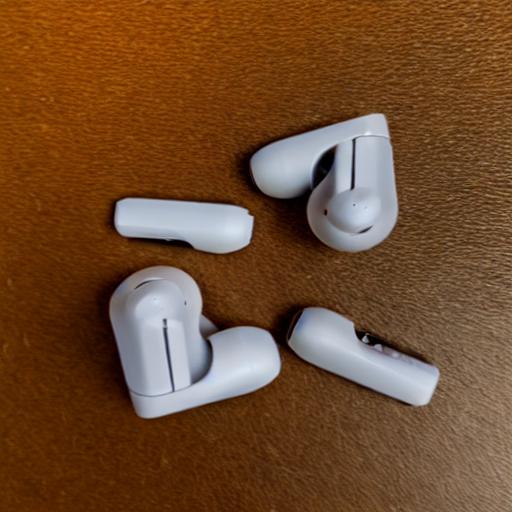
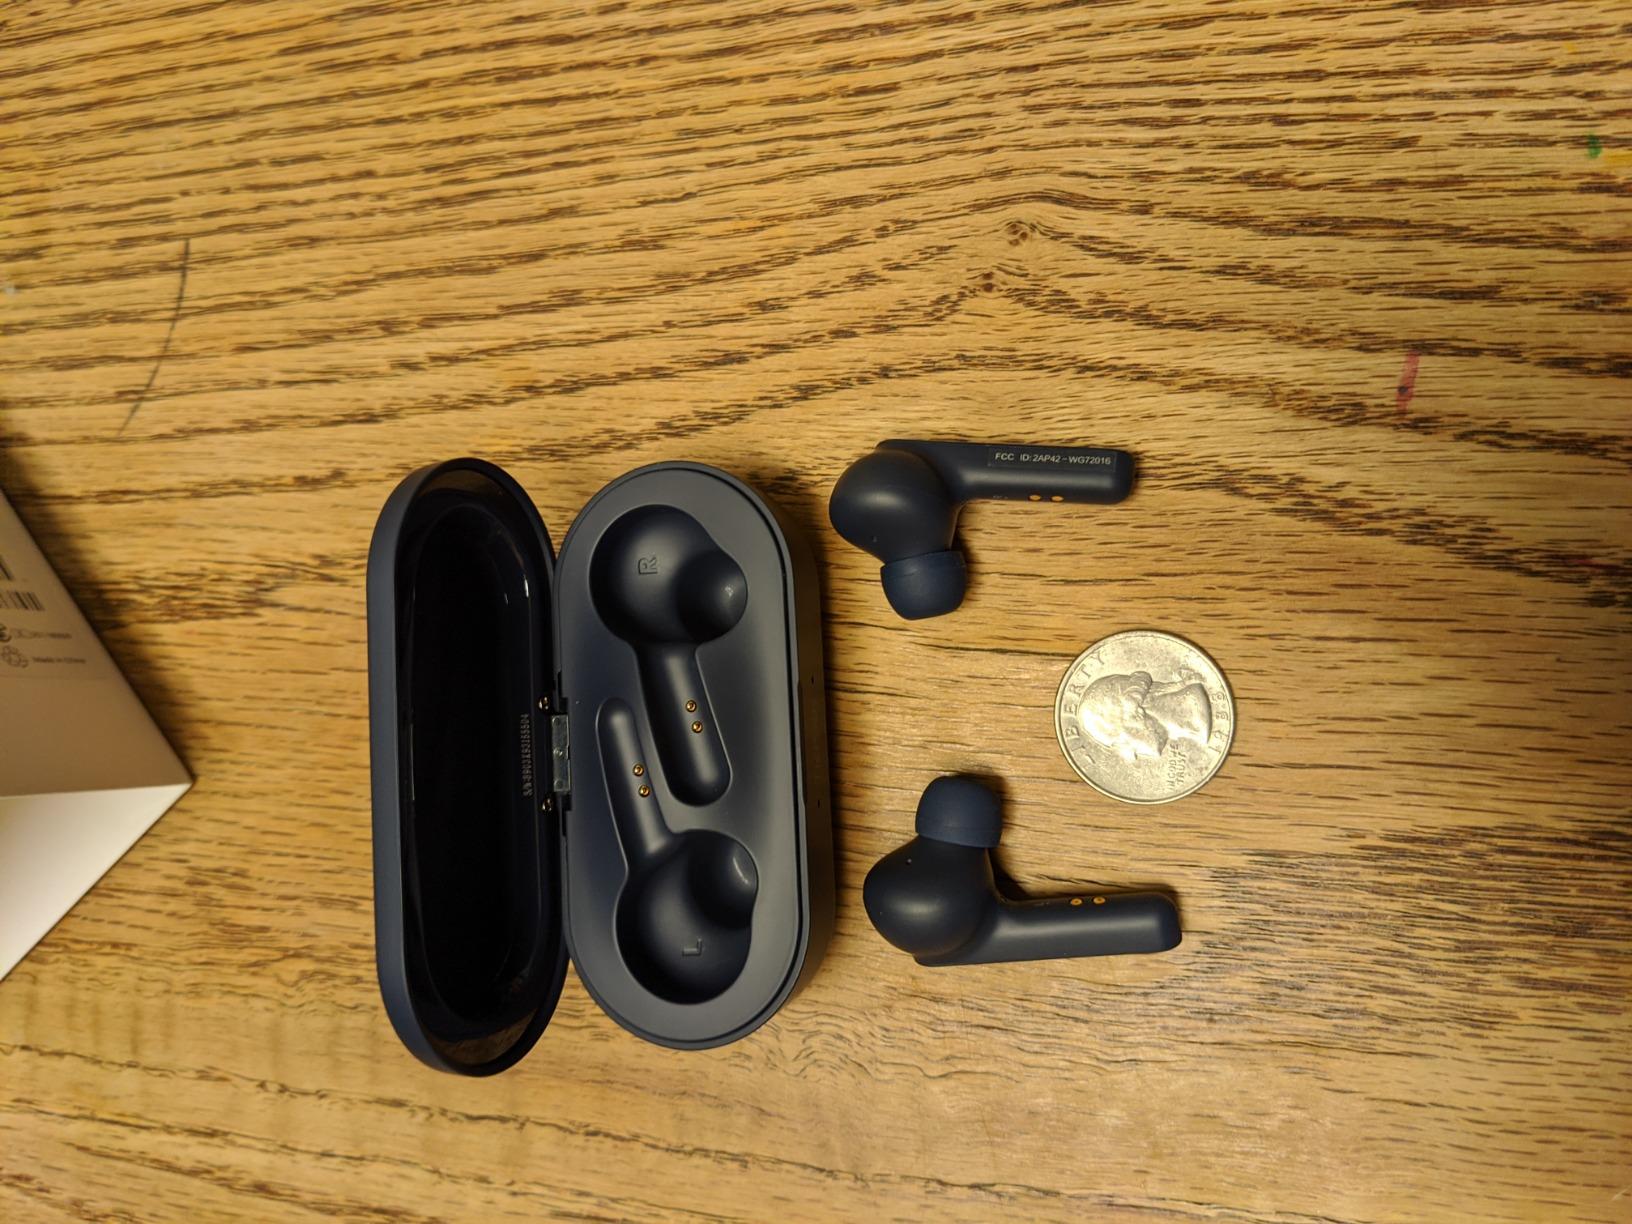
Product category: earbuds
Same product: no